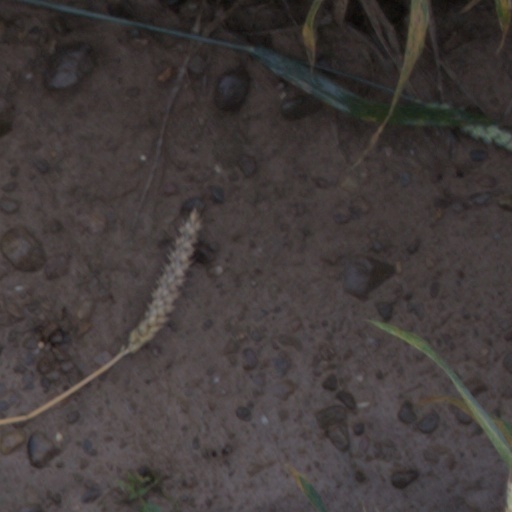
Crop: wheat